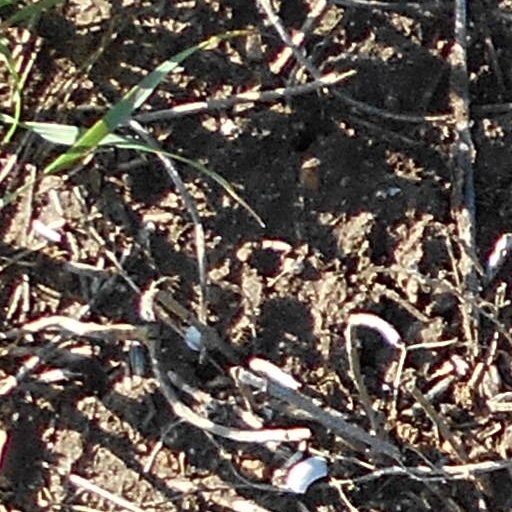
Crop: wheat